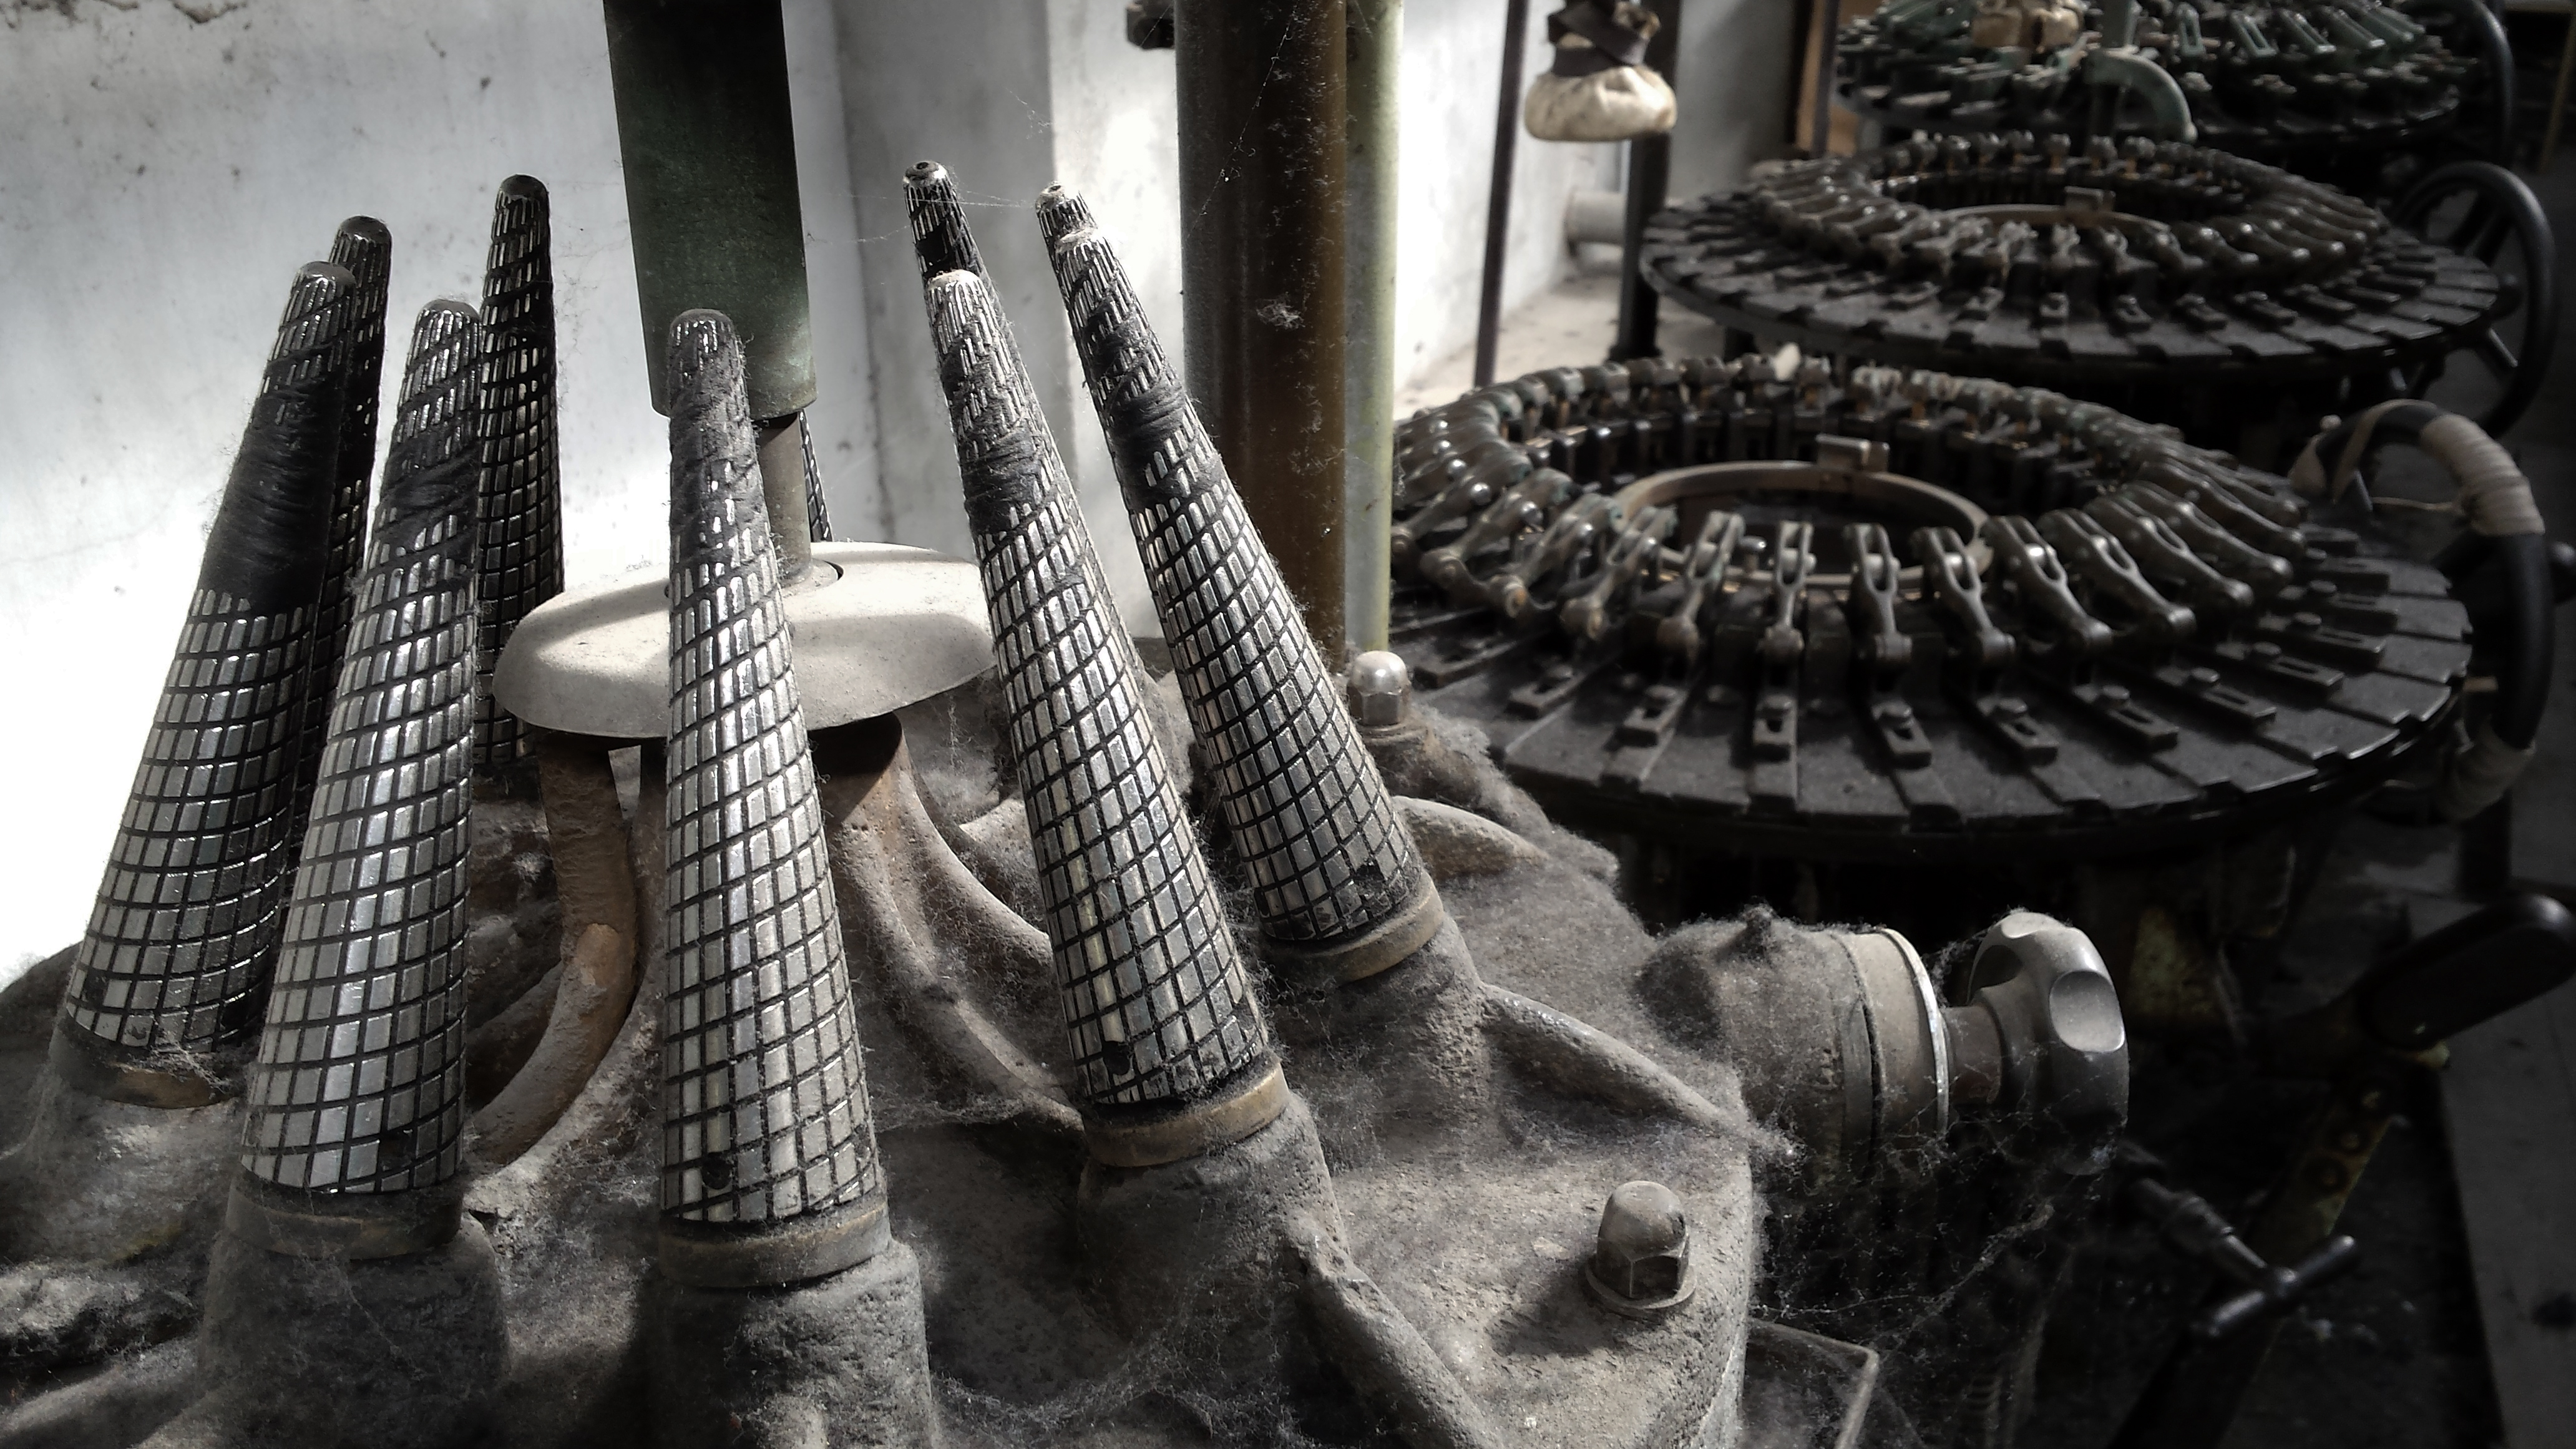
wheel, steel, metal, abandoned, tire, engineering, gears, parts, engine, dusty, iron, fabrication, automotive tire, steel fabrication